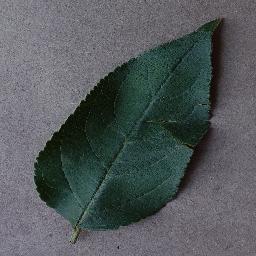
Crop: apple
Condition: healthy